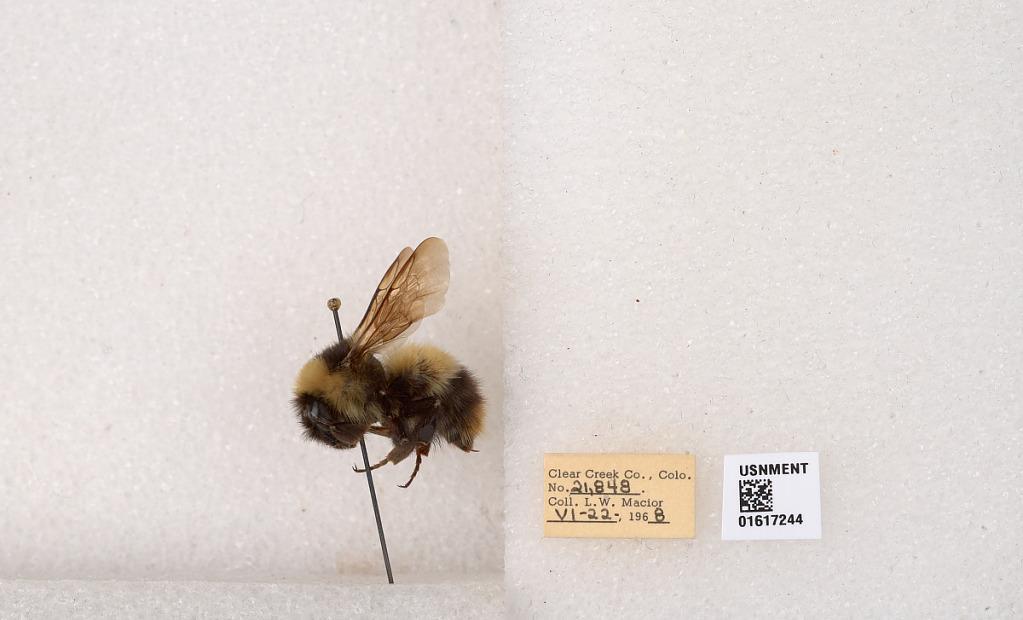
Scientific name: Bombus kirbyellus
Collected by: L. Macior
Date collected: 1968-6-22
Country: United States
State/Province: Colorado
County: Clear Creek
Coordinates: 39.6891, -105.644